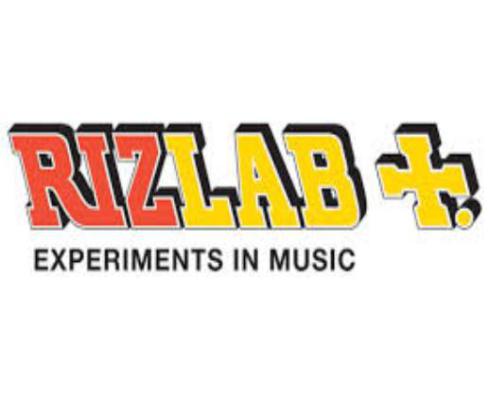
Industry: Necessities